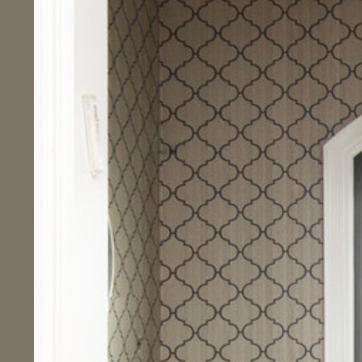
Material: wallpaper